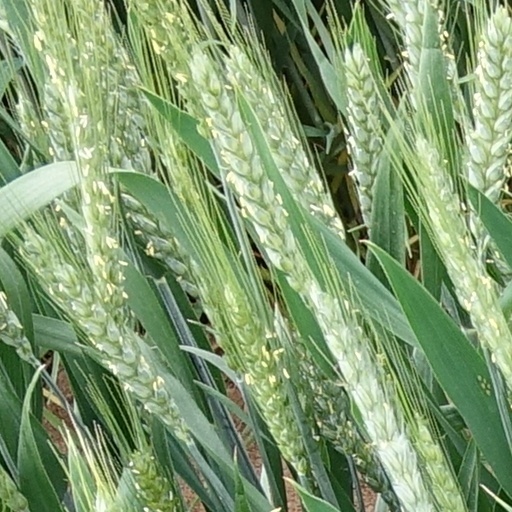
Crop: wheat